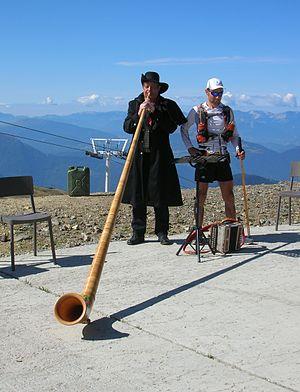
Croix de Chamrousse. animation au Poste de ravitaillements de l'Ultratour des 4 massifs (UT4M). Musicien savoiarde qui joue le cor des alpes. Chamrousse, Isère, AuRA, France.
L'Ultratour des 4 massifs, ou Ut4M est un ultratrail disputé chaque année en août. Sa particularité est de traverser les quatre massifs de la région grenobloise : le massif du Vercors, le massif de la Chartreuse, le massif du Taillefer et Belledonne.